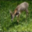
Label: deer